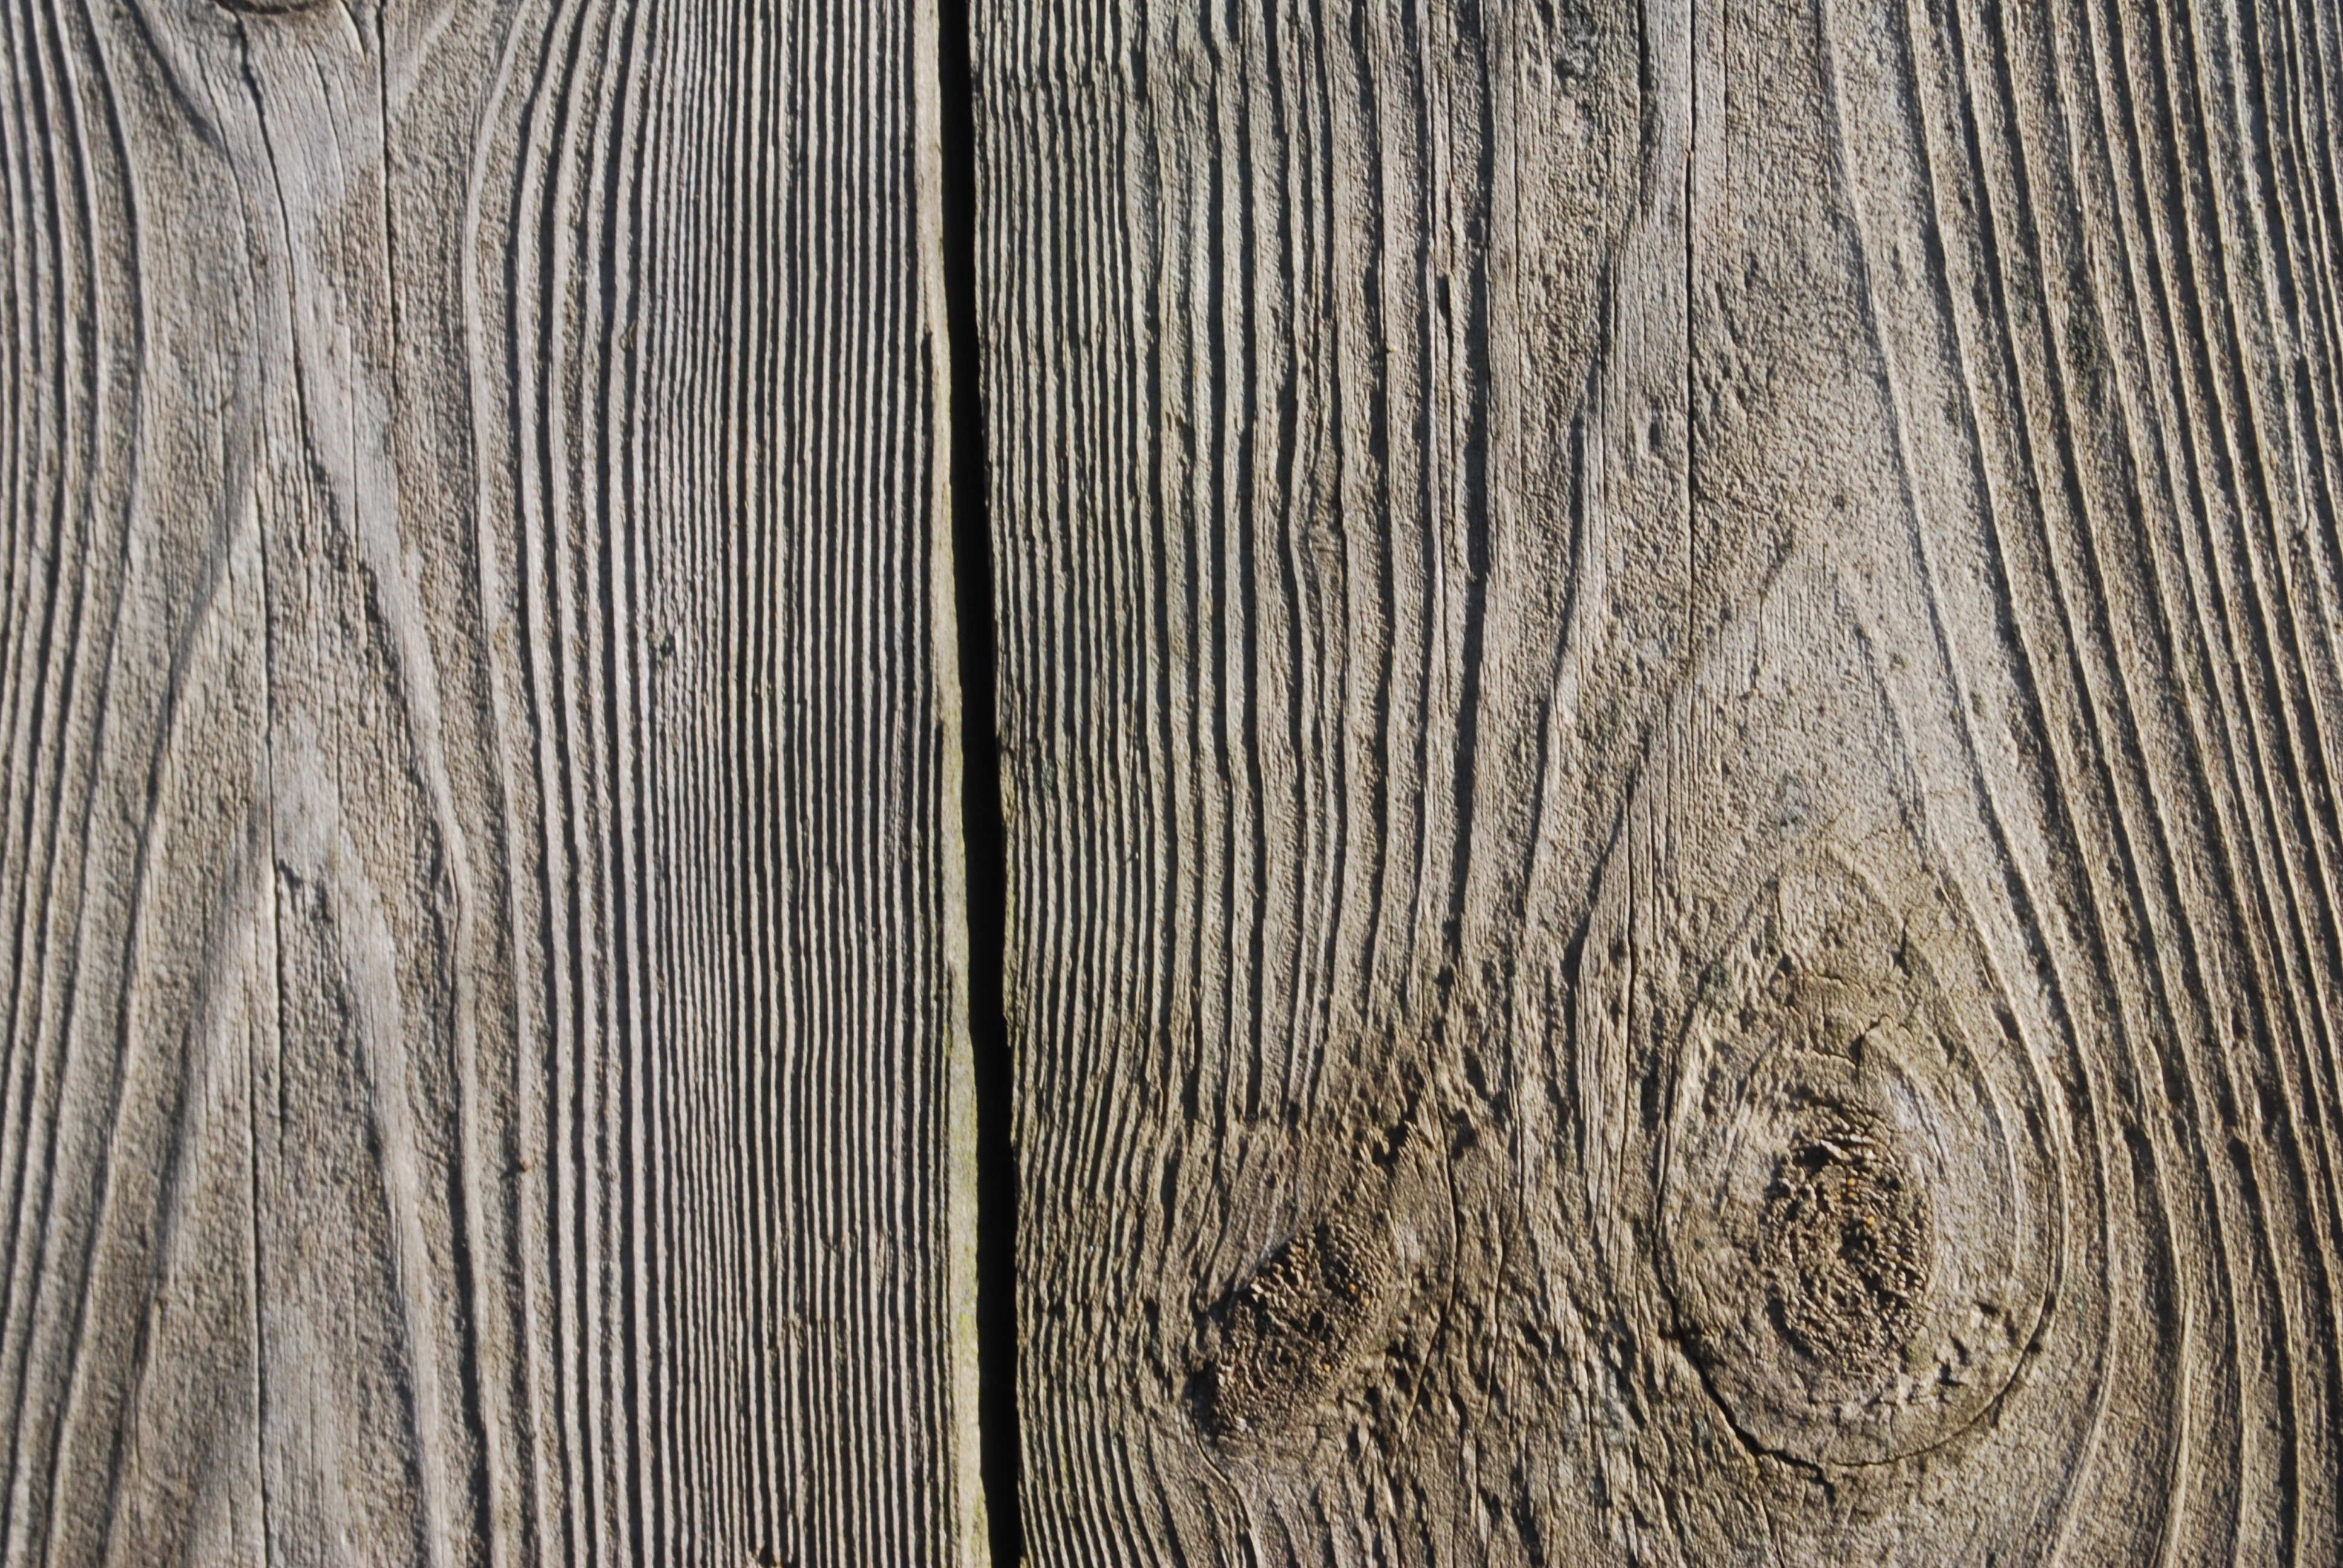
wood, grain, old, weathered, texture, lumber, fence, deck, grey, gray, wooden, surface, timber, board, plank, rough, vintage, pine, nobody, wood grain